Fashion

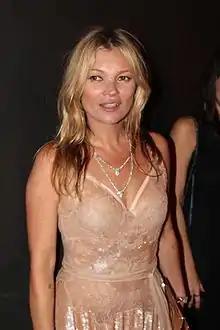
Kate Moss embodying cultural shifts in beauty standards, body image, and identity, blending grunge with high fashion.

Political figures have played a central role in the development of fashion, at least since the time of French king Louis XIV. For example, First Lady Jacqueline Kennedy was a fashion icon of the early 1960s. Wearing Chanel suits, structural Givenchy shift dresses, and soft color Cassini coats with large buttons, she inspired trends of both elegant formal dressing and classic feminine style.